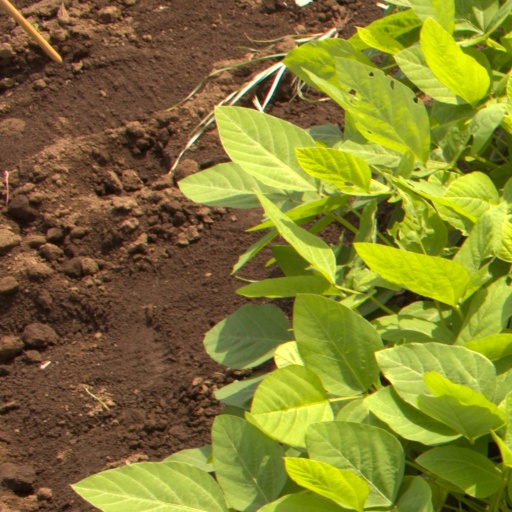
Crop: soybean